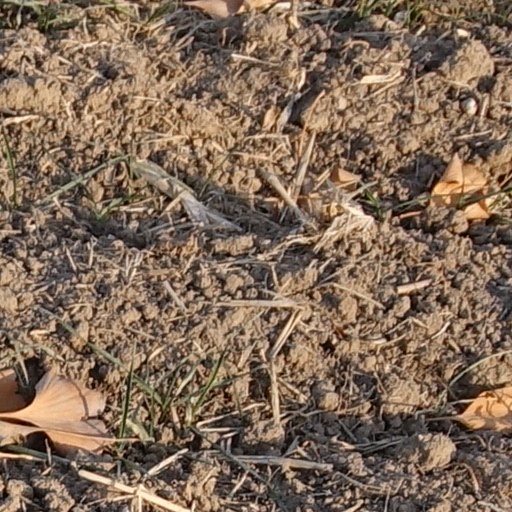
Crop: wheat